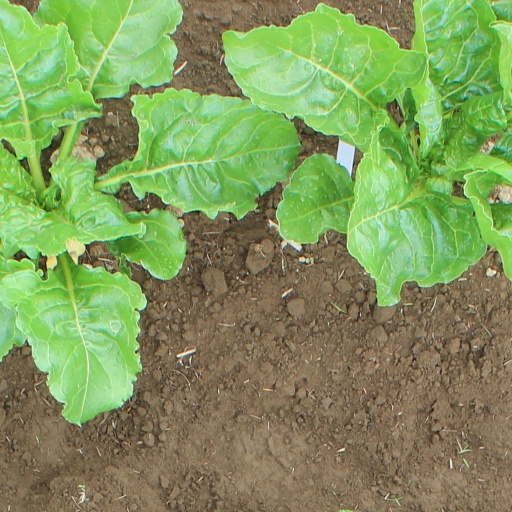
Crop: sugar beet